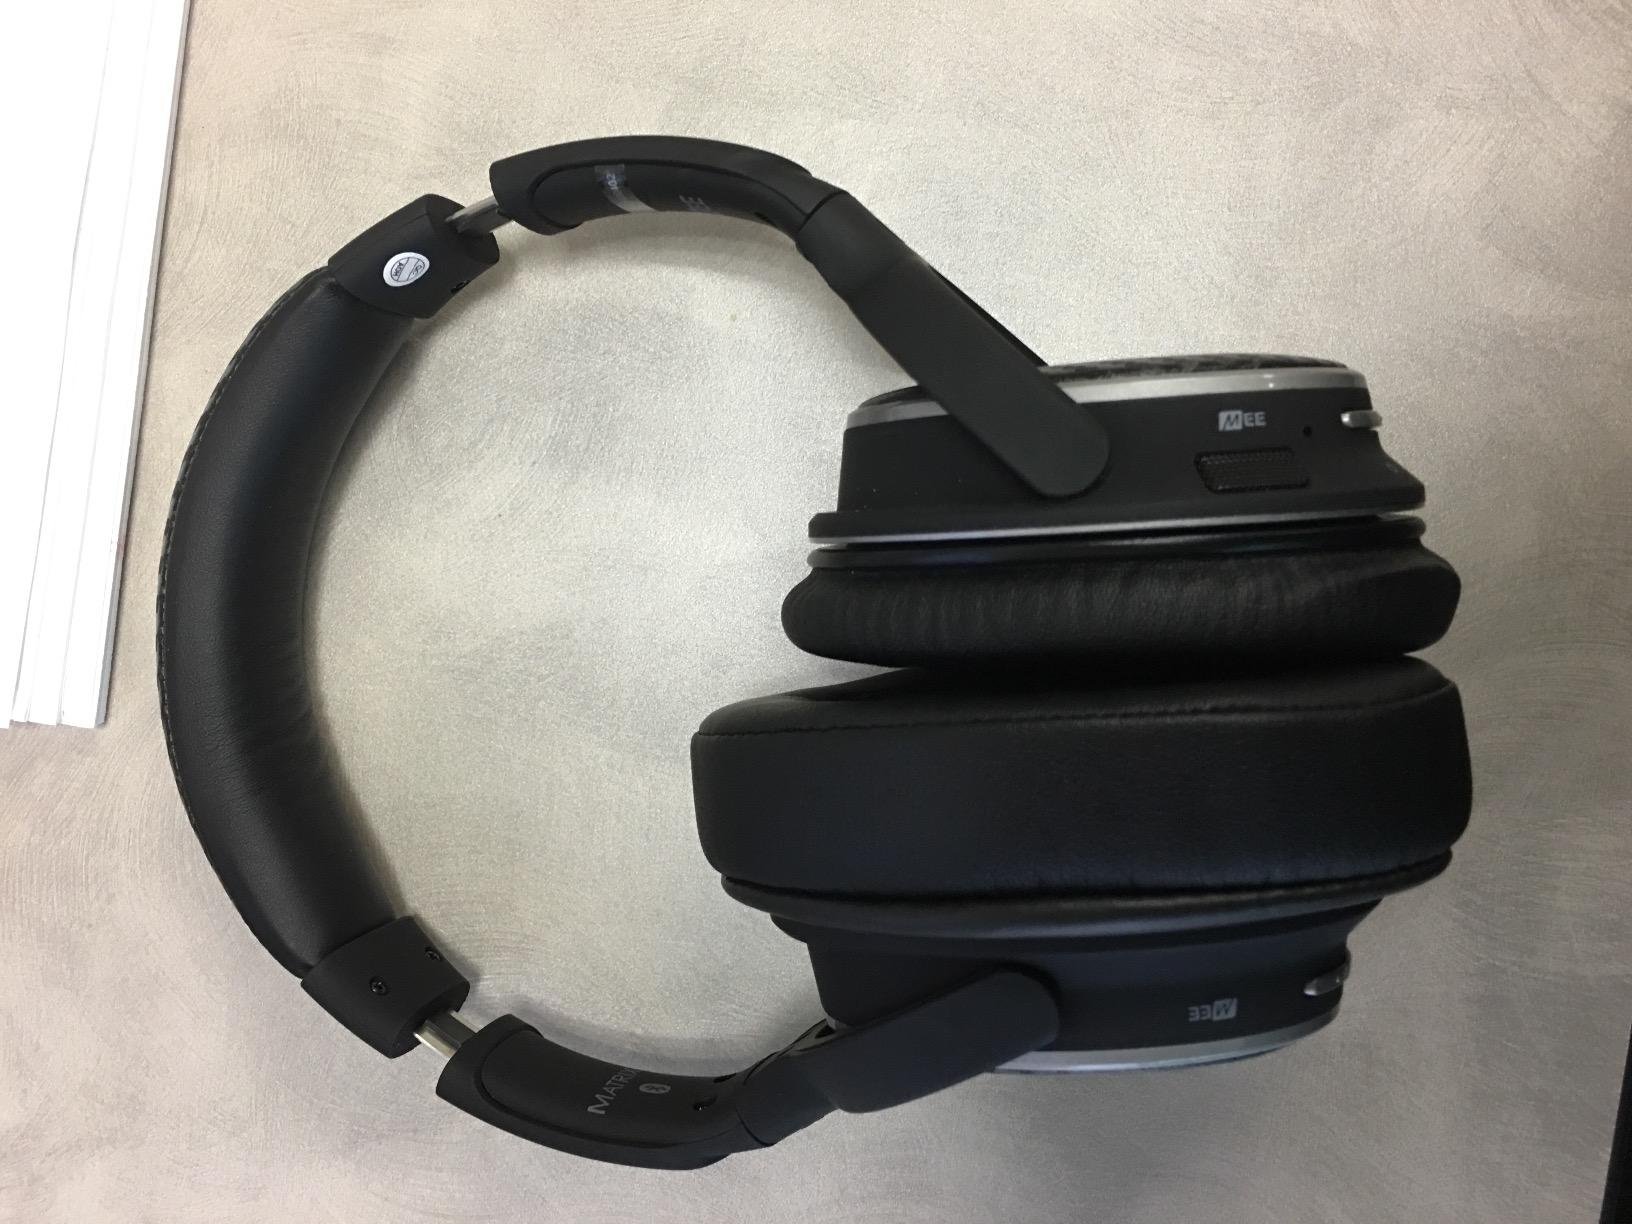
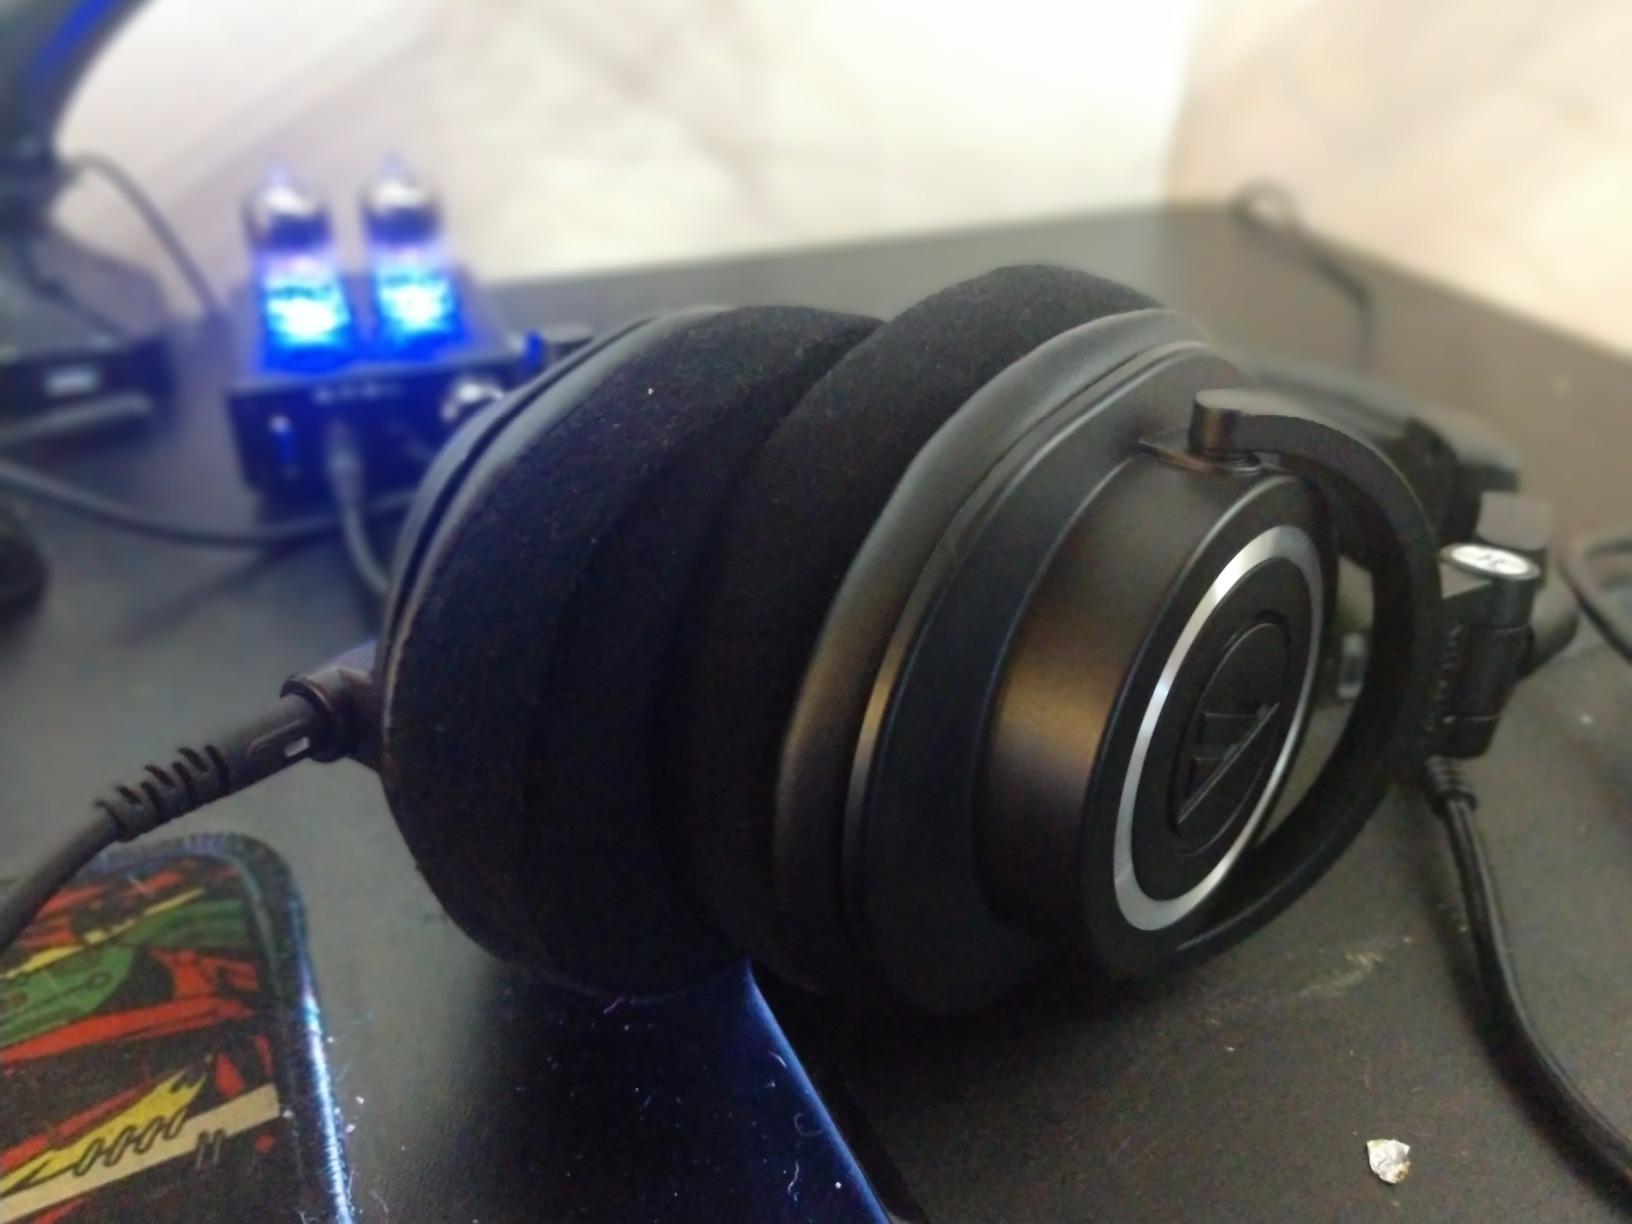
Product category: headphones
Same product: no